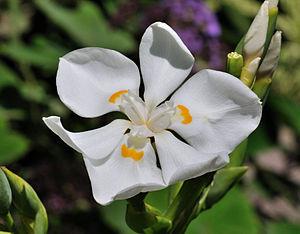
Dietes robinsoniana, photographiée dans le jardin botanique de Puerto de la Cruz, à Tenerife, en Espagne.